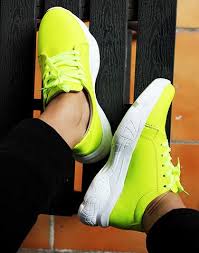
Label: Sneaker